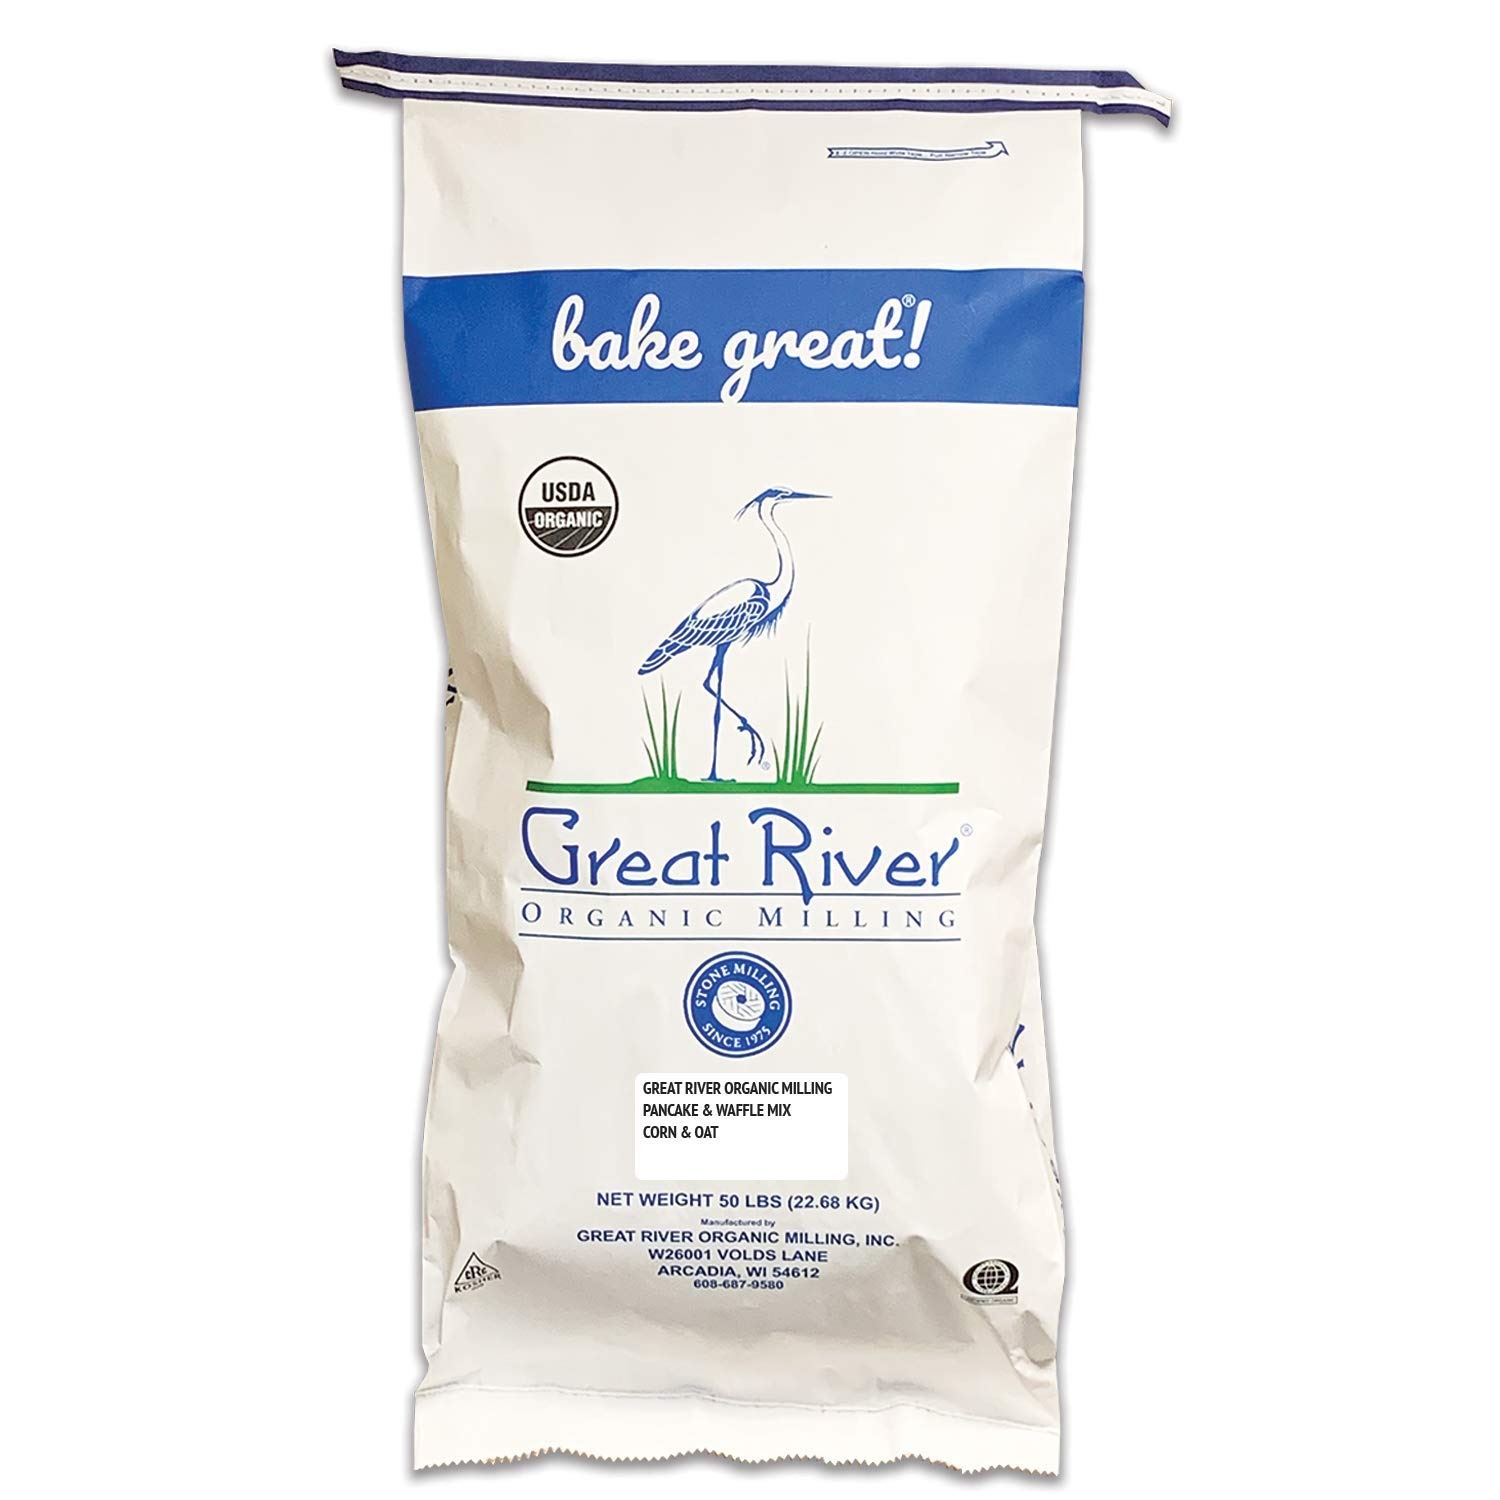
Item Name: Great River Organic Milling, Pancake Mix, Corn & Oat, Organic, 50-Pounds (Pack of 1)
Bullet Point 1: Contains 1 - 50 pound bag
Bullet Point 2: These light and sunny cakes are prepared with heart healthy oats
Bullet Point 3: Contains corn flour and oat flour
Bullet Point 4: Heart healthy made without wheat
Bullet Point 5: Grown and harvested in the USA
Value: 800.0
Unit: Fl Oz

Price: 105.87